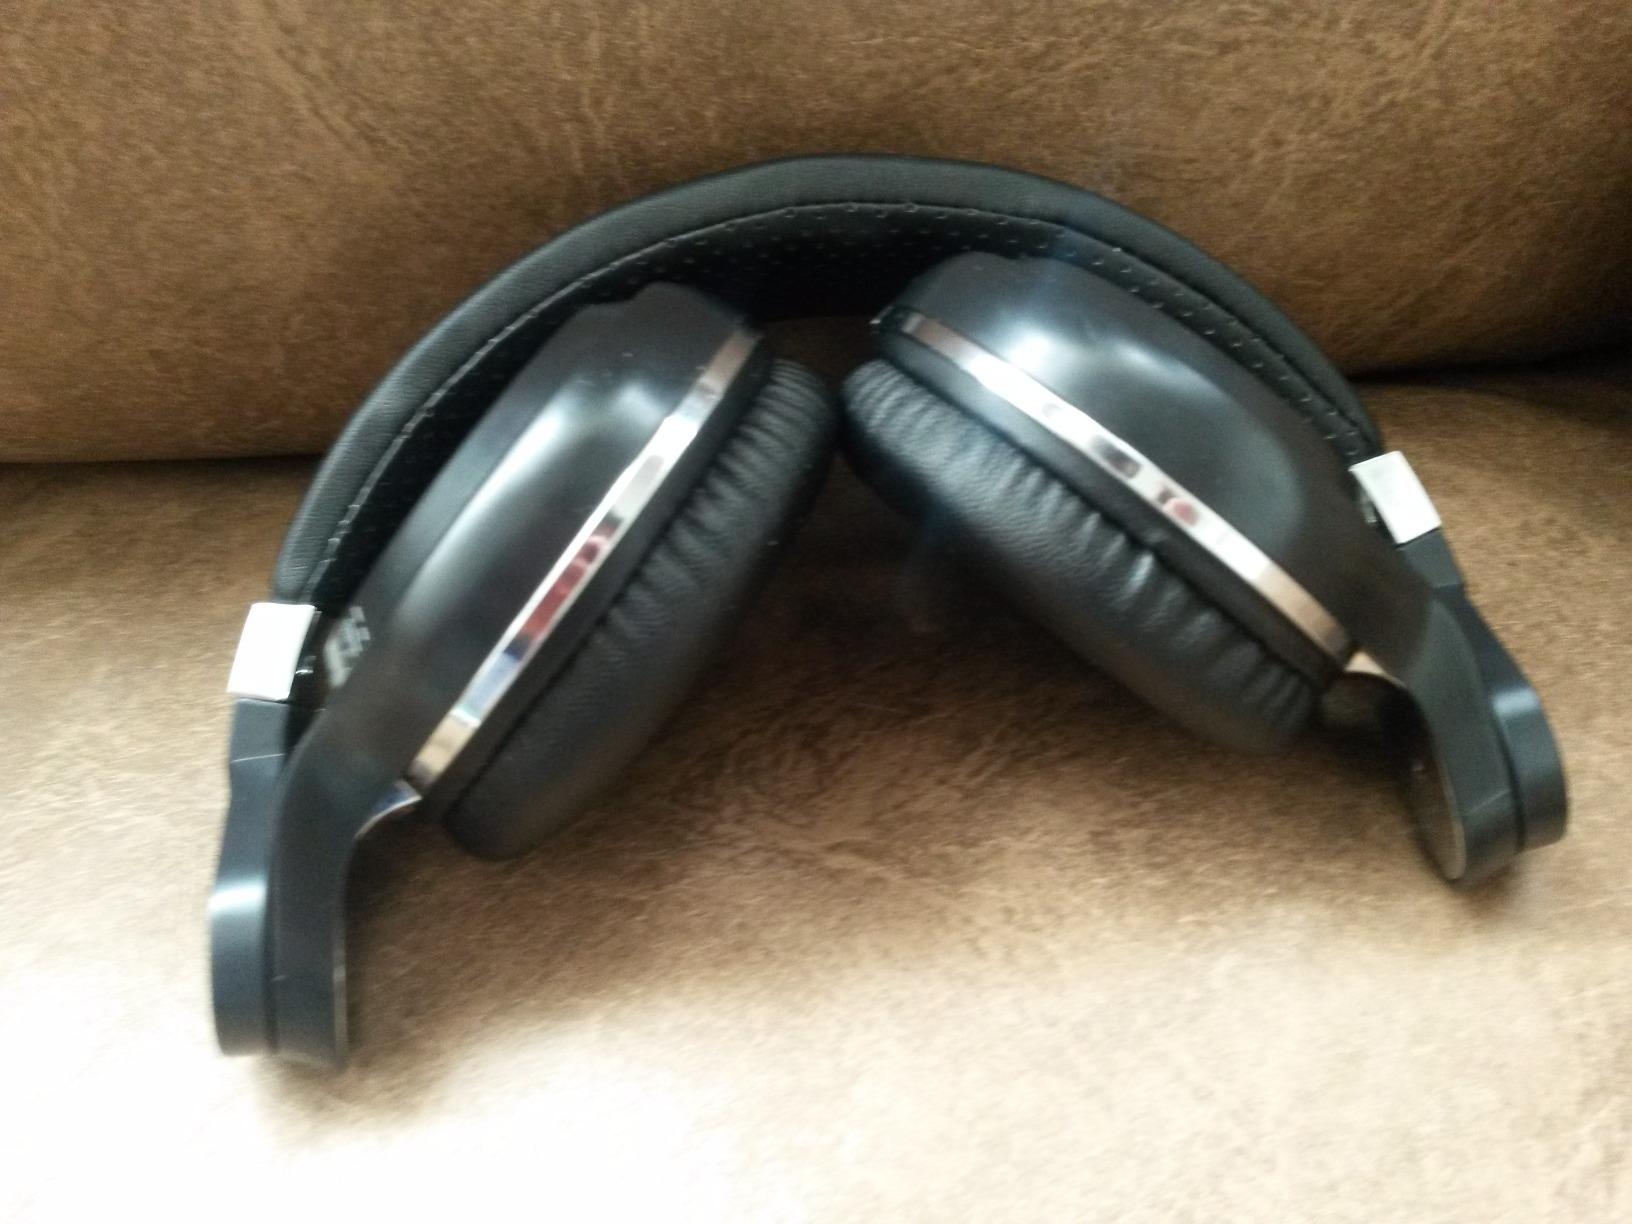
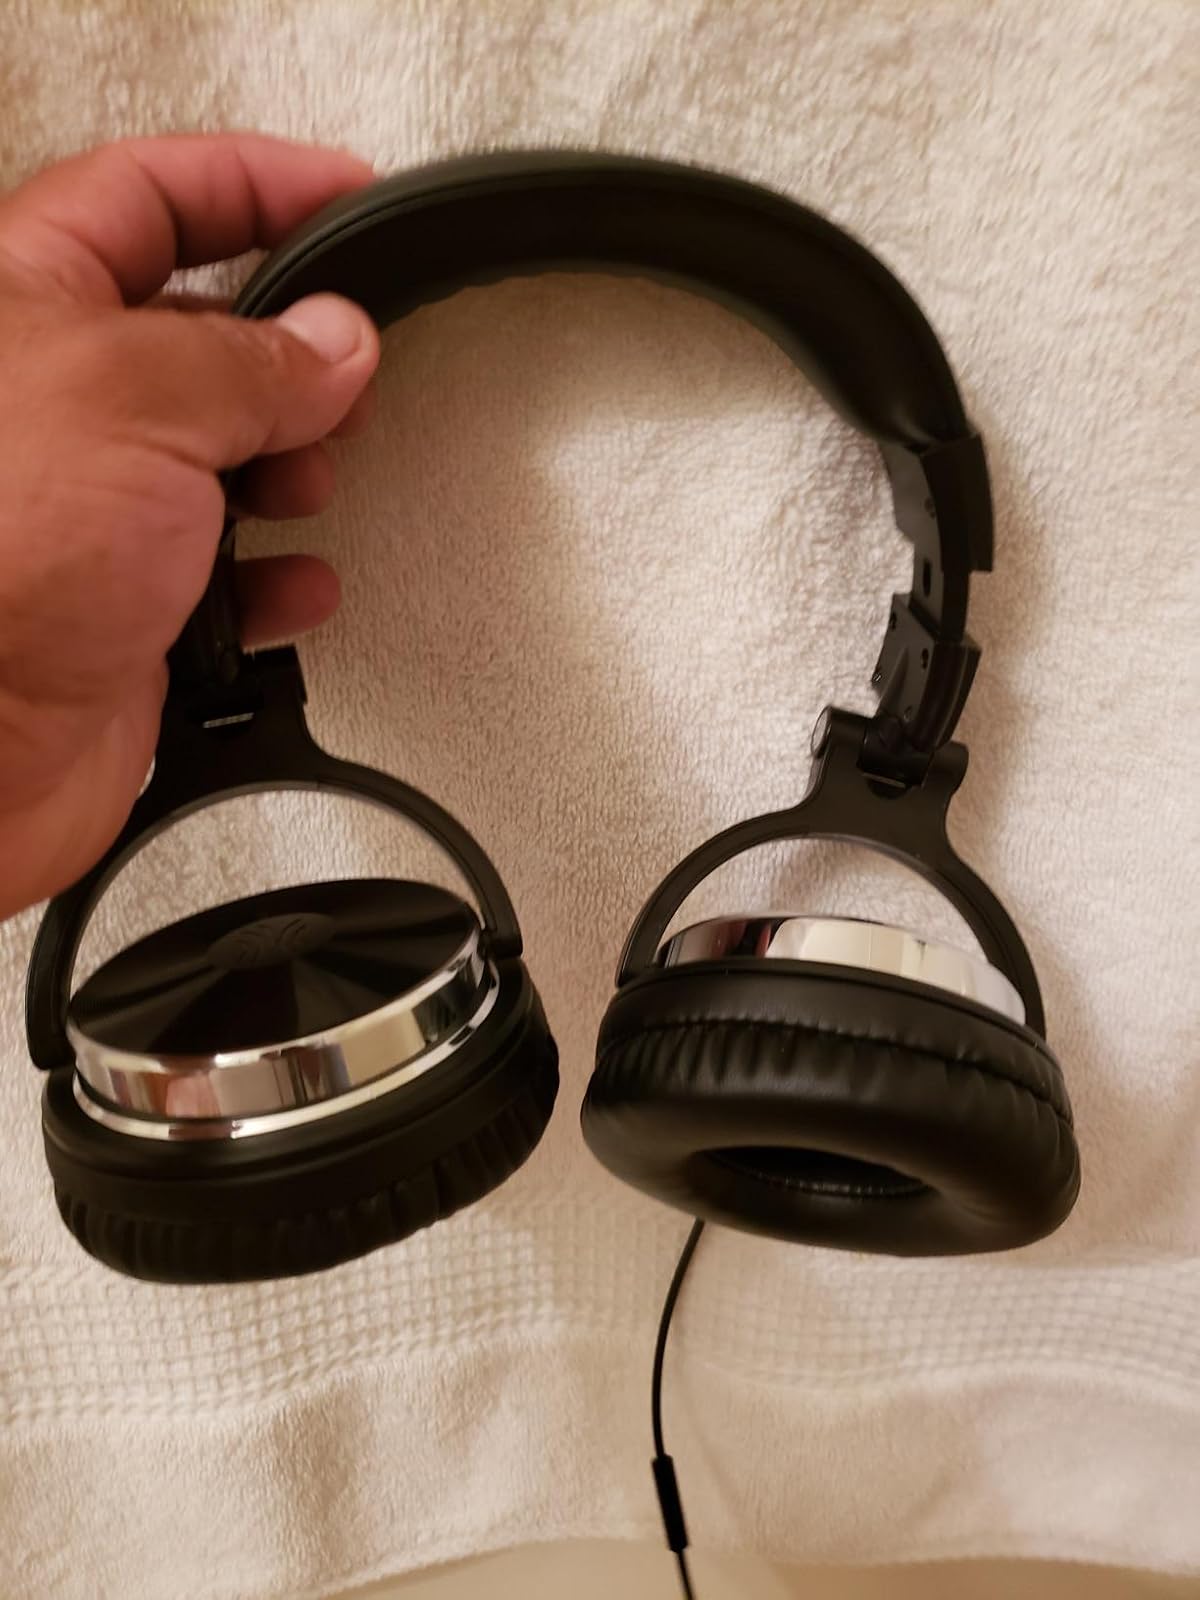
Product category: headphones
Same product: no